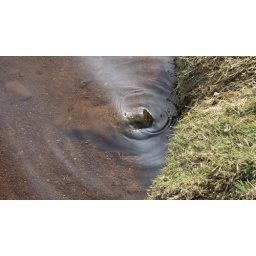
rock in the water